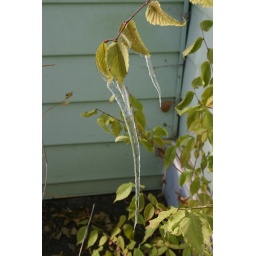
This happened because the roof dripped onto the tree beside my house and produced a nice icicle.